American (word)

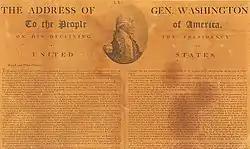
"George Washington's Farewell Address" (1796)

U.S. President George Washington, in his 1796 "Farewell Address", declaimed that "The name of American, which belongs to you in your national capacity, must always exalt the just pride of patriotism more than any appellation." Political scientist Virginia L. Arbery notes that, in his "Farewell Address": "...Washington invites his fellow citizens to view themselves now as Americans who, out of their love for the truth of liberty, have replaced their maiden names (Virginians, South Carolinians, New Yorkers, etc.) with that of “American”. Get rid of, he urges, “any appellation derived from local discriminations.” By defining himself as an American rather than as a Virginian, Washington set the national standard for all citizens. "Over and over, Washington said that America must be something set apart. As he put it to Patrick Henry, 'In a word, I want an "American" character, that the powers of Europe may be convinced we act for "ourselves" and not for "others".'" As the historian Garry Wills has noted: "This was a theme dear to Washington. He wrote to Timothy Pickering that the nation 'must never forget that we are Americans; the remembrance of which will convince us we ought not to be French or English'." Washington's countrymen subsequently embraced his exhortation with notable enthusiasm.